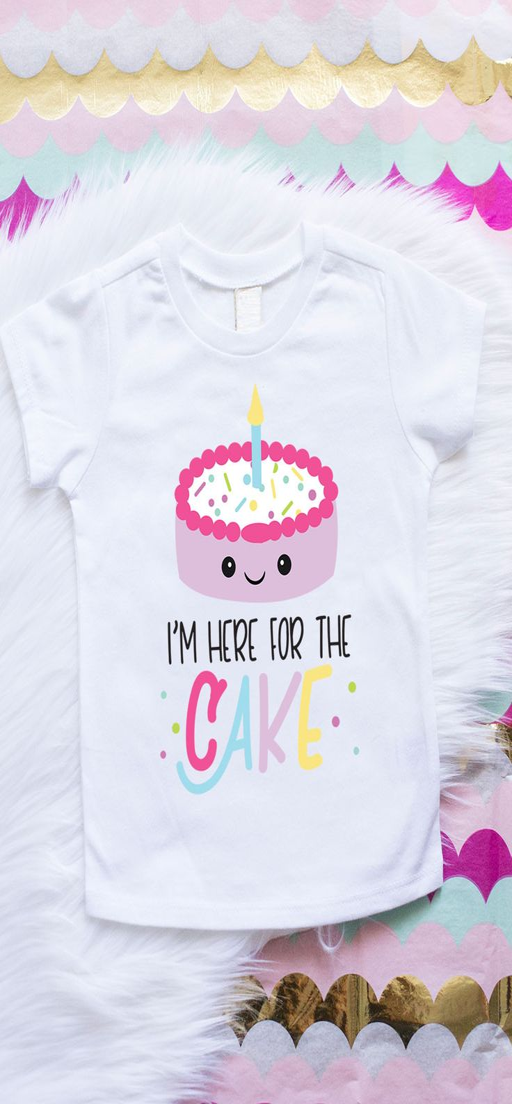
i 'm here for the cake !